C/2019 Y4 (ATLAS)

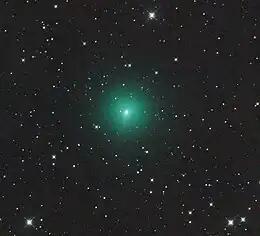
C/2019 Y4 (ATLAS) imaged on March 14, 2020

C/2019 Y4 (ATLAS) was a comet with a near-parabolic orbit discovered by the ATLAS survey on December 28, 2019. Early predictions based on the brightening rate suggested that the comet could become as bright as magnitude 0 matching the brightness of Vega. It received widespread media coverage due to its dramatic increase in brightness and orbit similar to the Great Comet of 1844, but on 22 March 2020, the comet started disintegrating. Such fragmentation events are very common for Kreutz Sungrazers. The comet continues to fade and did not reach naked eye visibility. By mid-May, comet ATLAS appeared very diffuse even in a telescope. C/2019 Y4 (ATLAS) has not been seen since 21 May 2020.